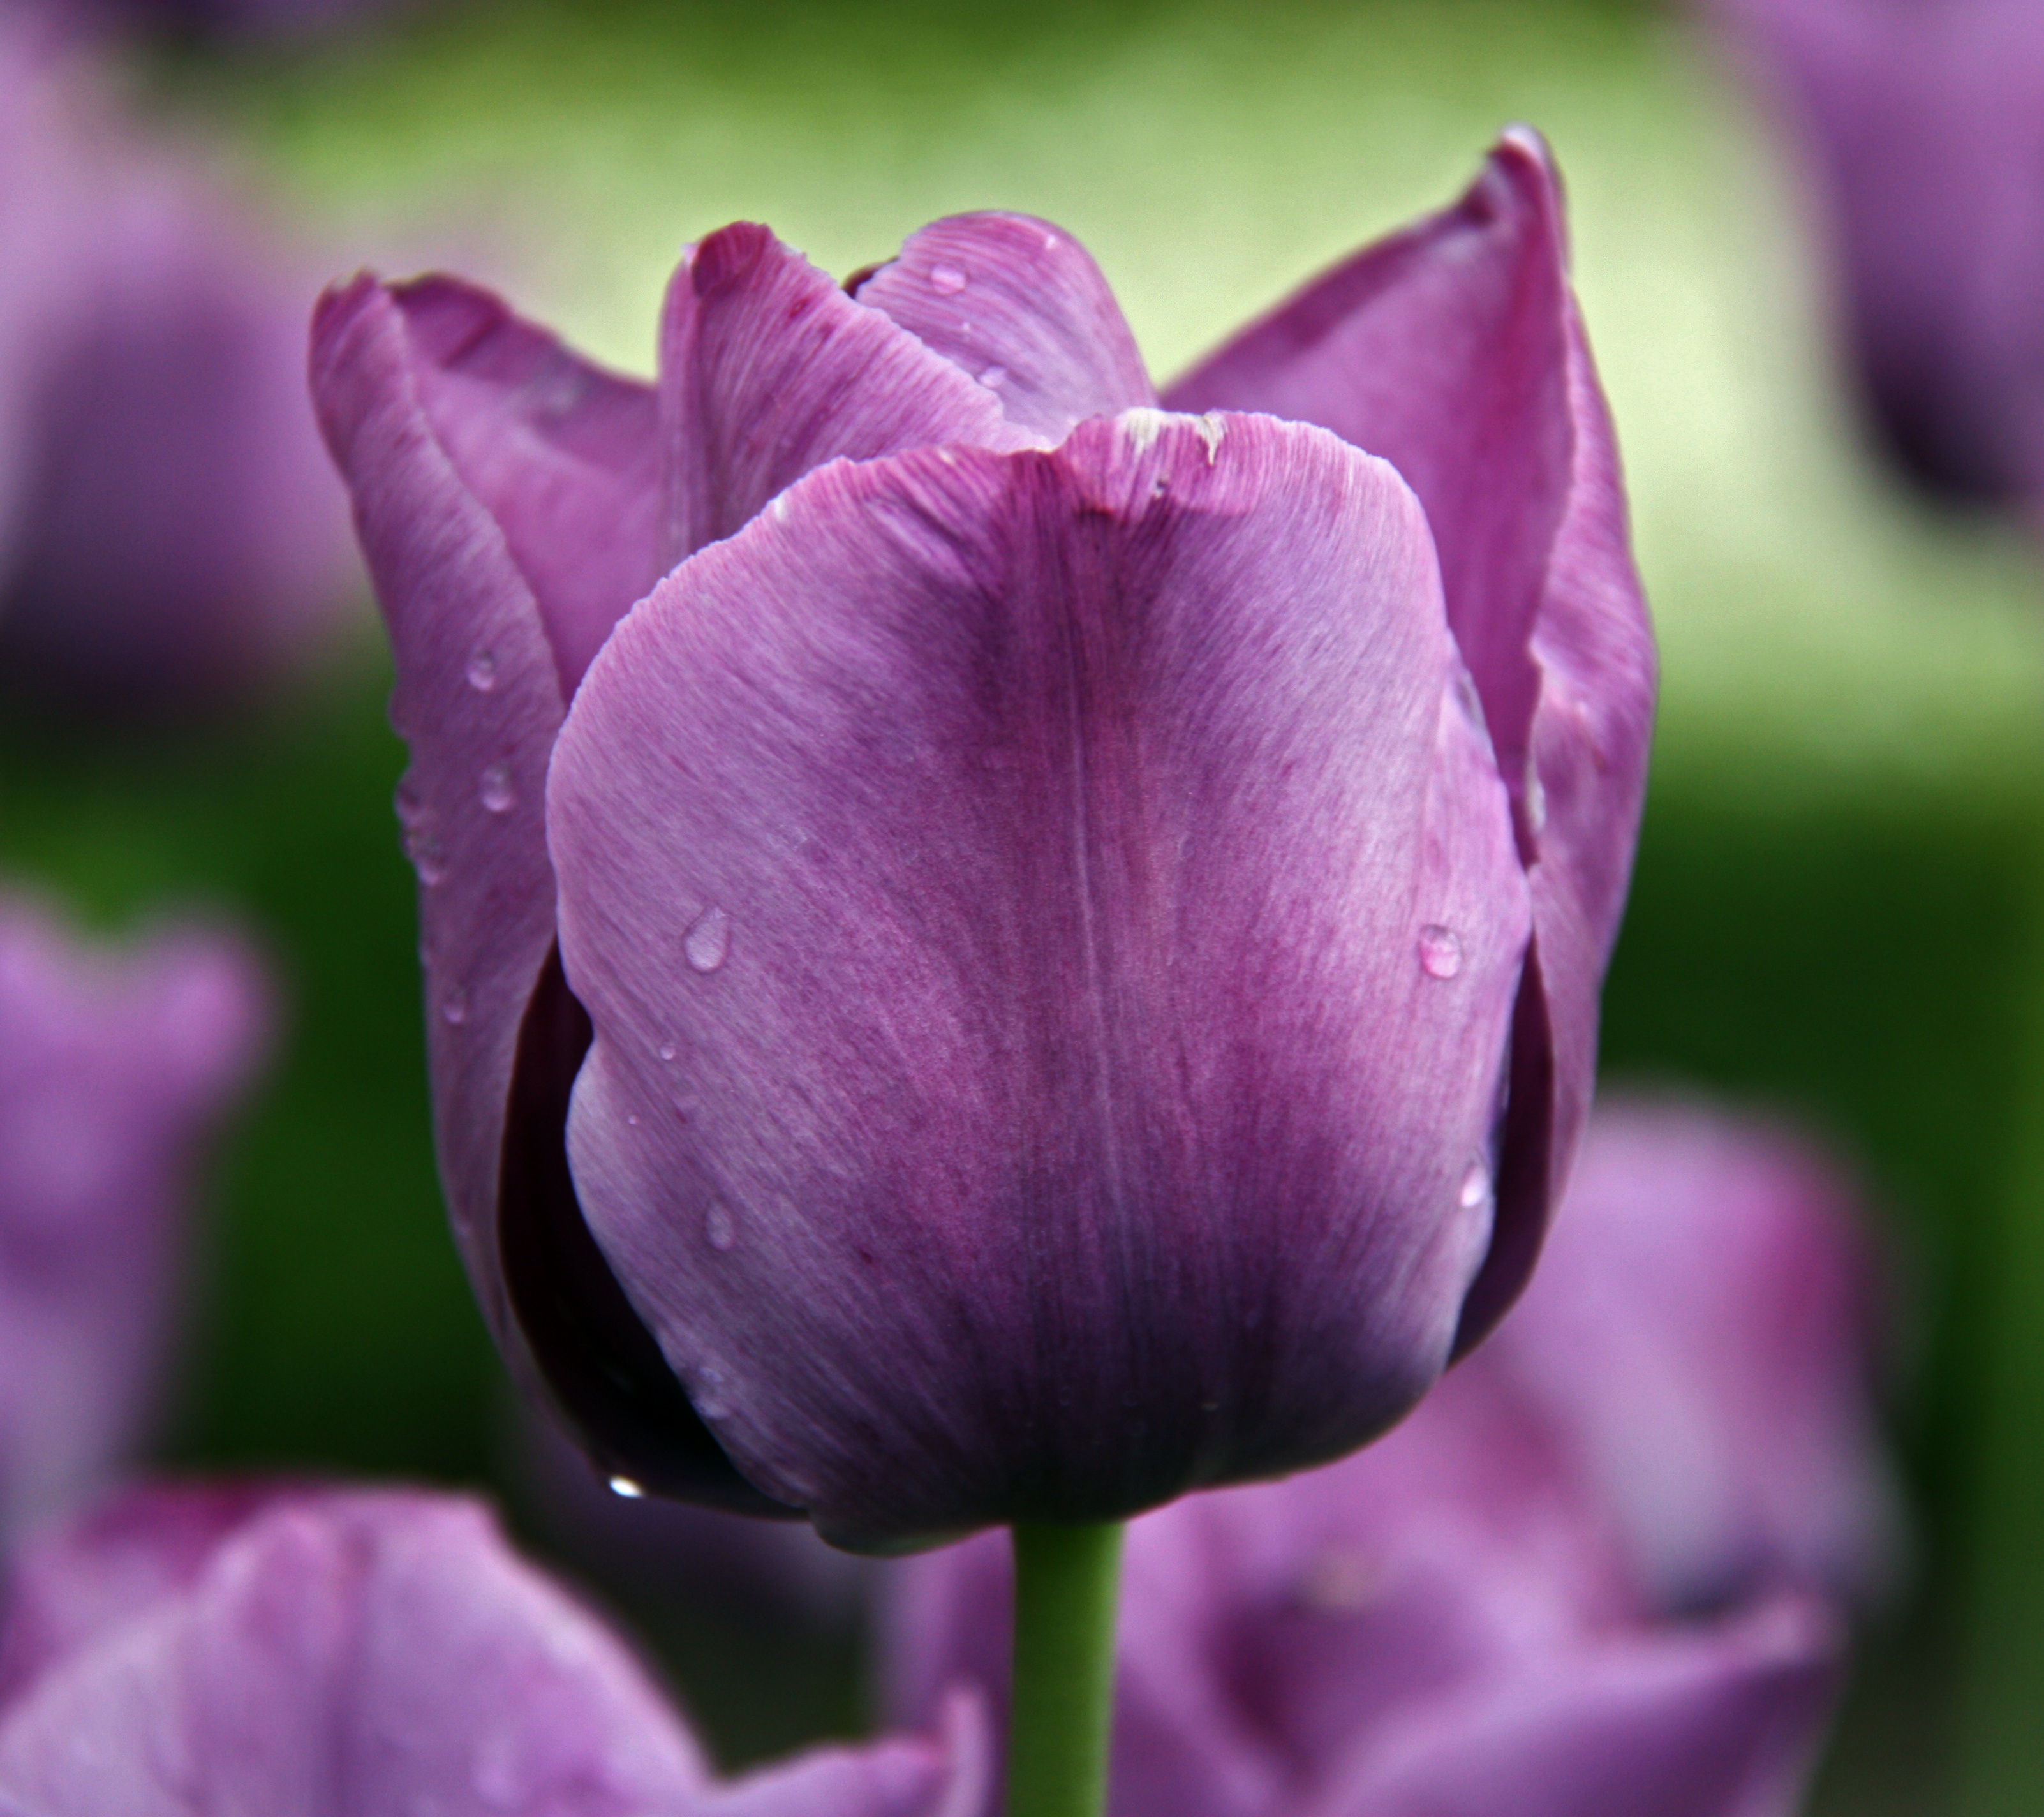
blossom, plant, flower, purple, petal, tulip, spring, flora, flowers, close up, sprung, macro photography, flowering plant, plant stem, land plant